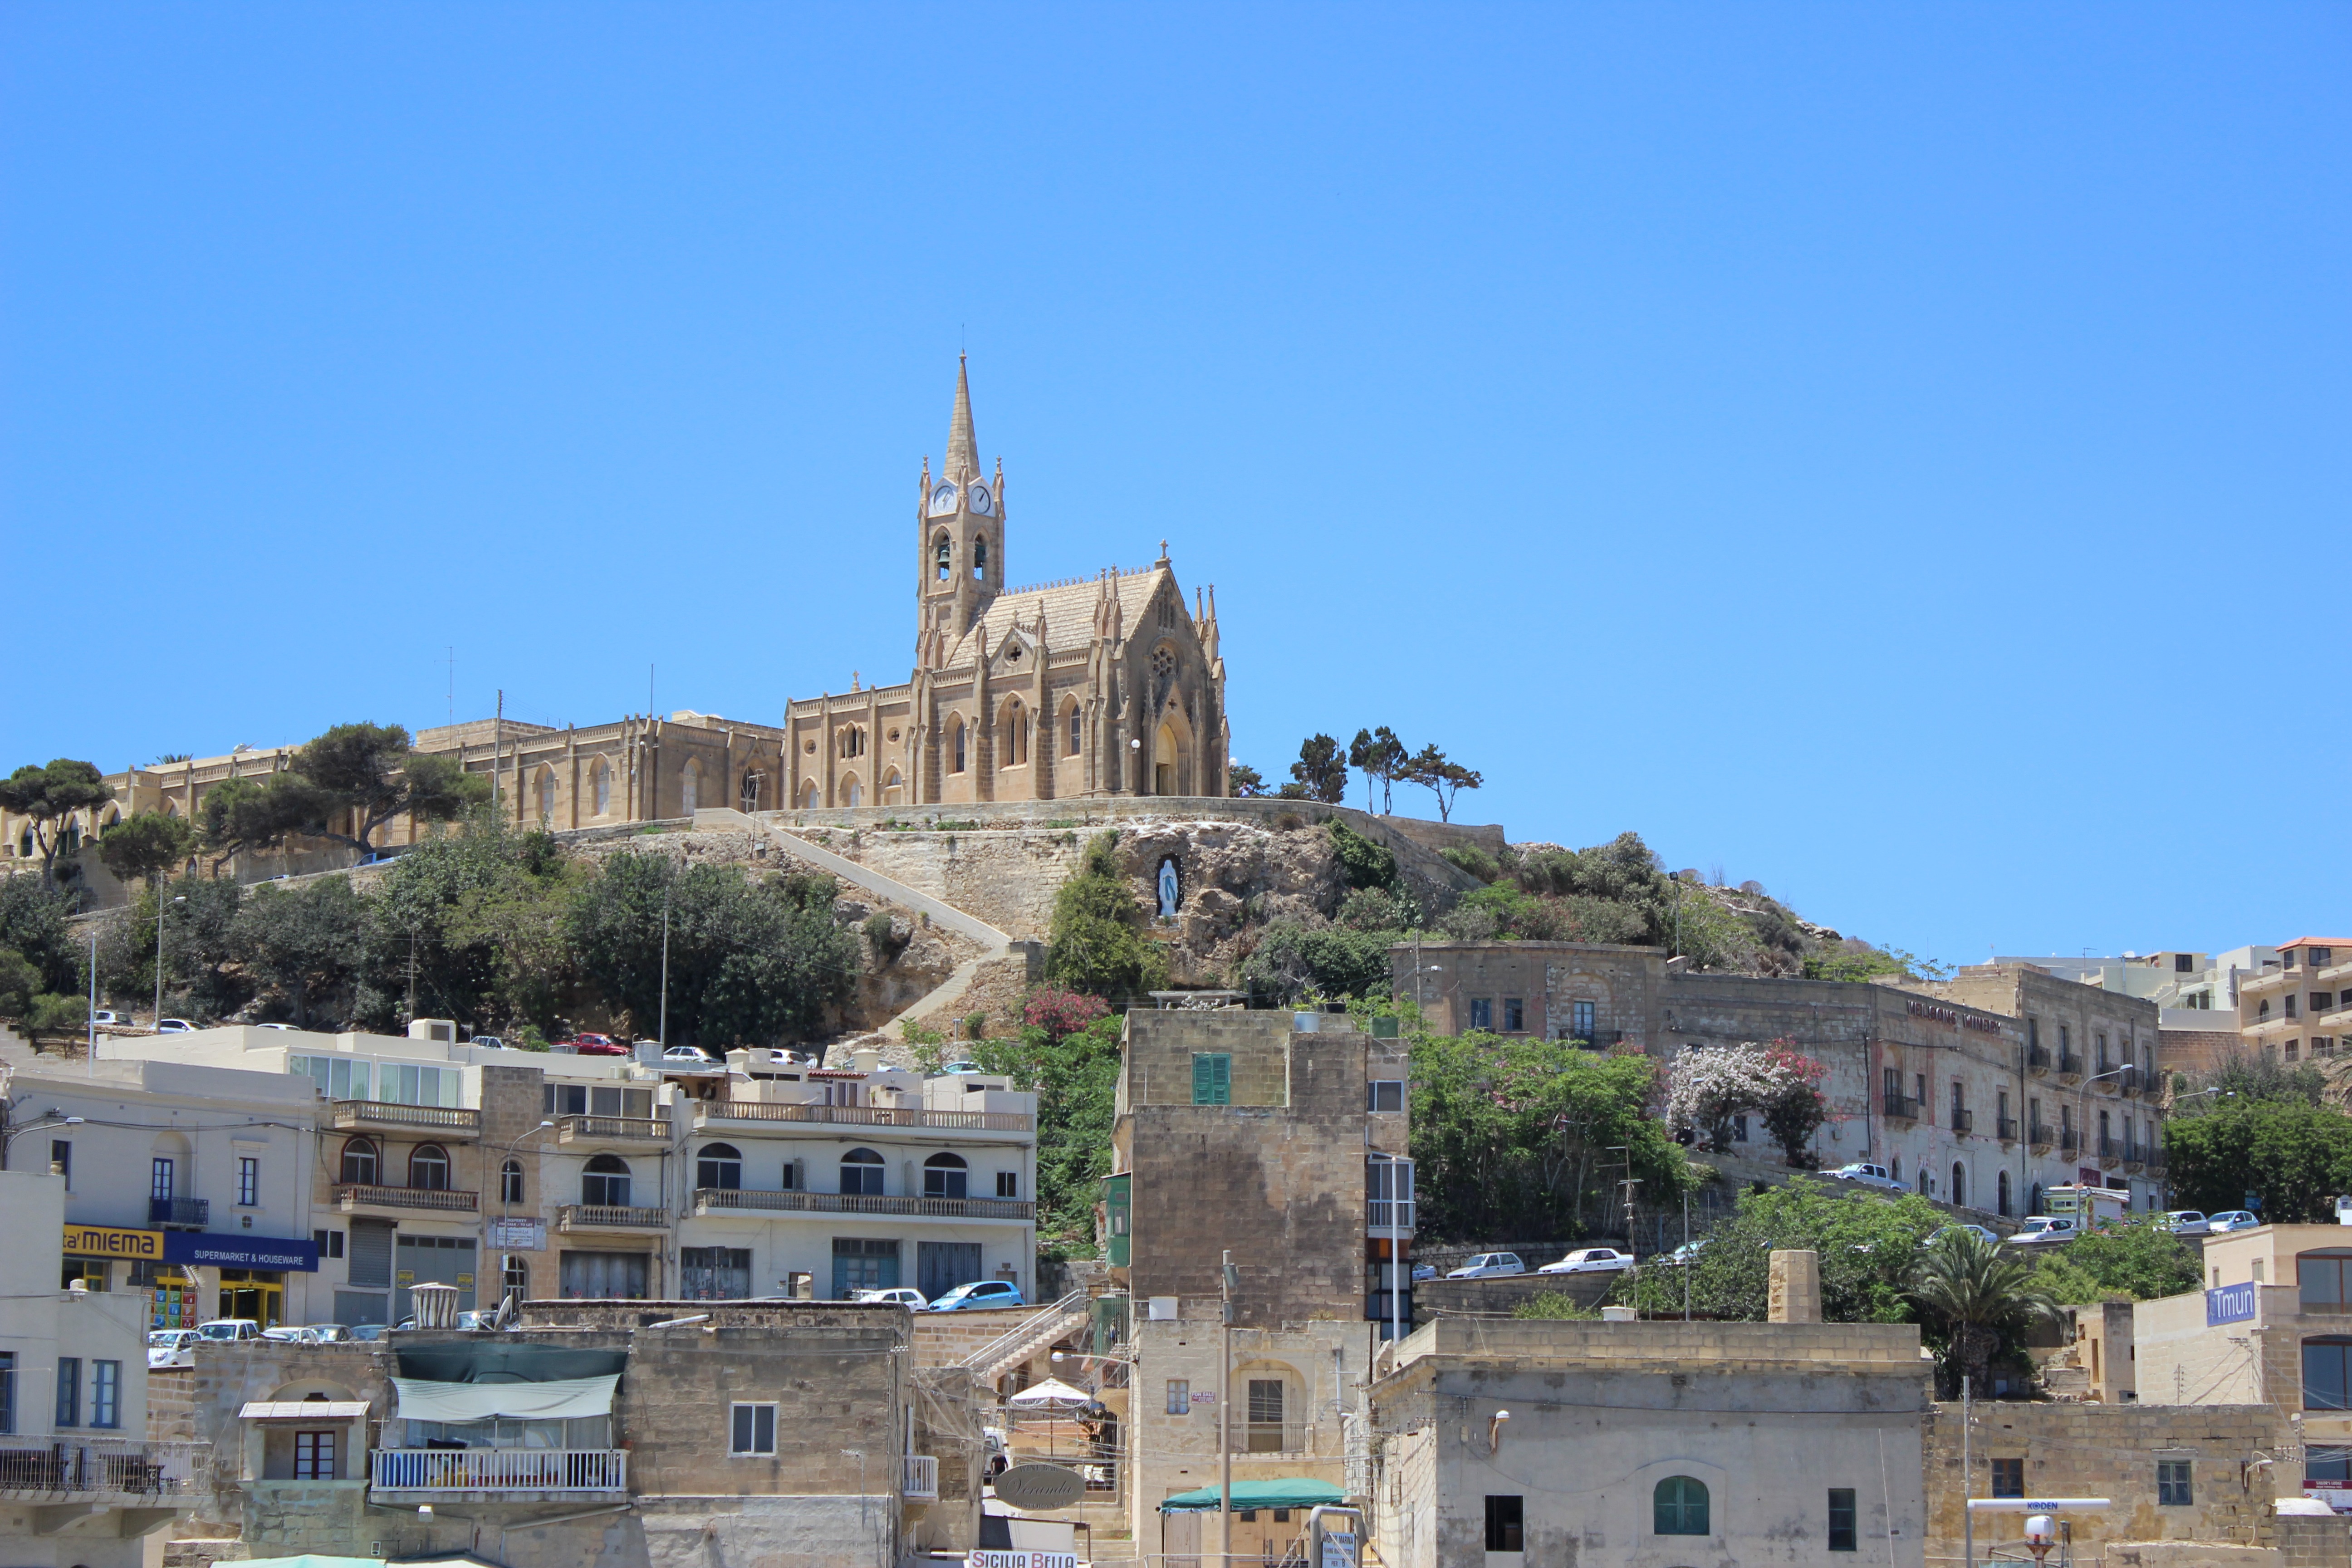
architecture, structure, town, building, old, city, cityscape, panorama, plaza, landmark, cathedral, historic, tourism, place of worship, outside, design, town square, malta, aged, port city, architecture design, gozo, tours, historic site, human settlement